Feminism in Norway

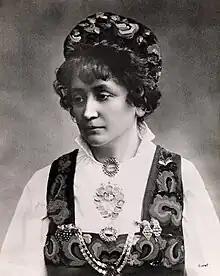
Feminist Hulda Garborg influenced Norwegian civil society in the 19th century.

The feminist movement in Norway has made significant progress in reforming laws and social customs in the nation, advancing the rights of the women of Norway.